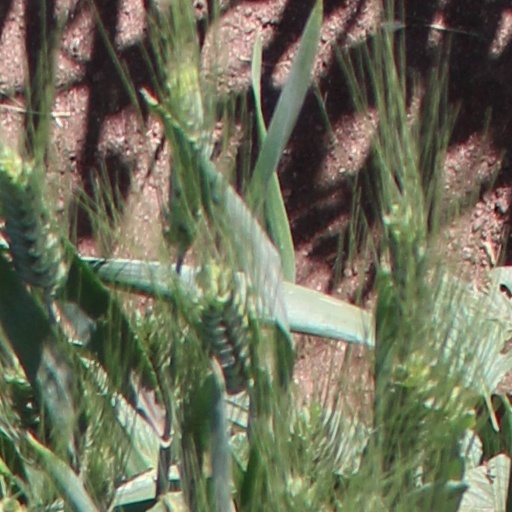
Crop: wheat